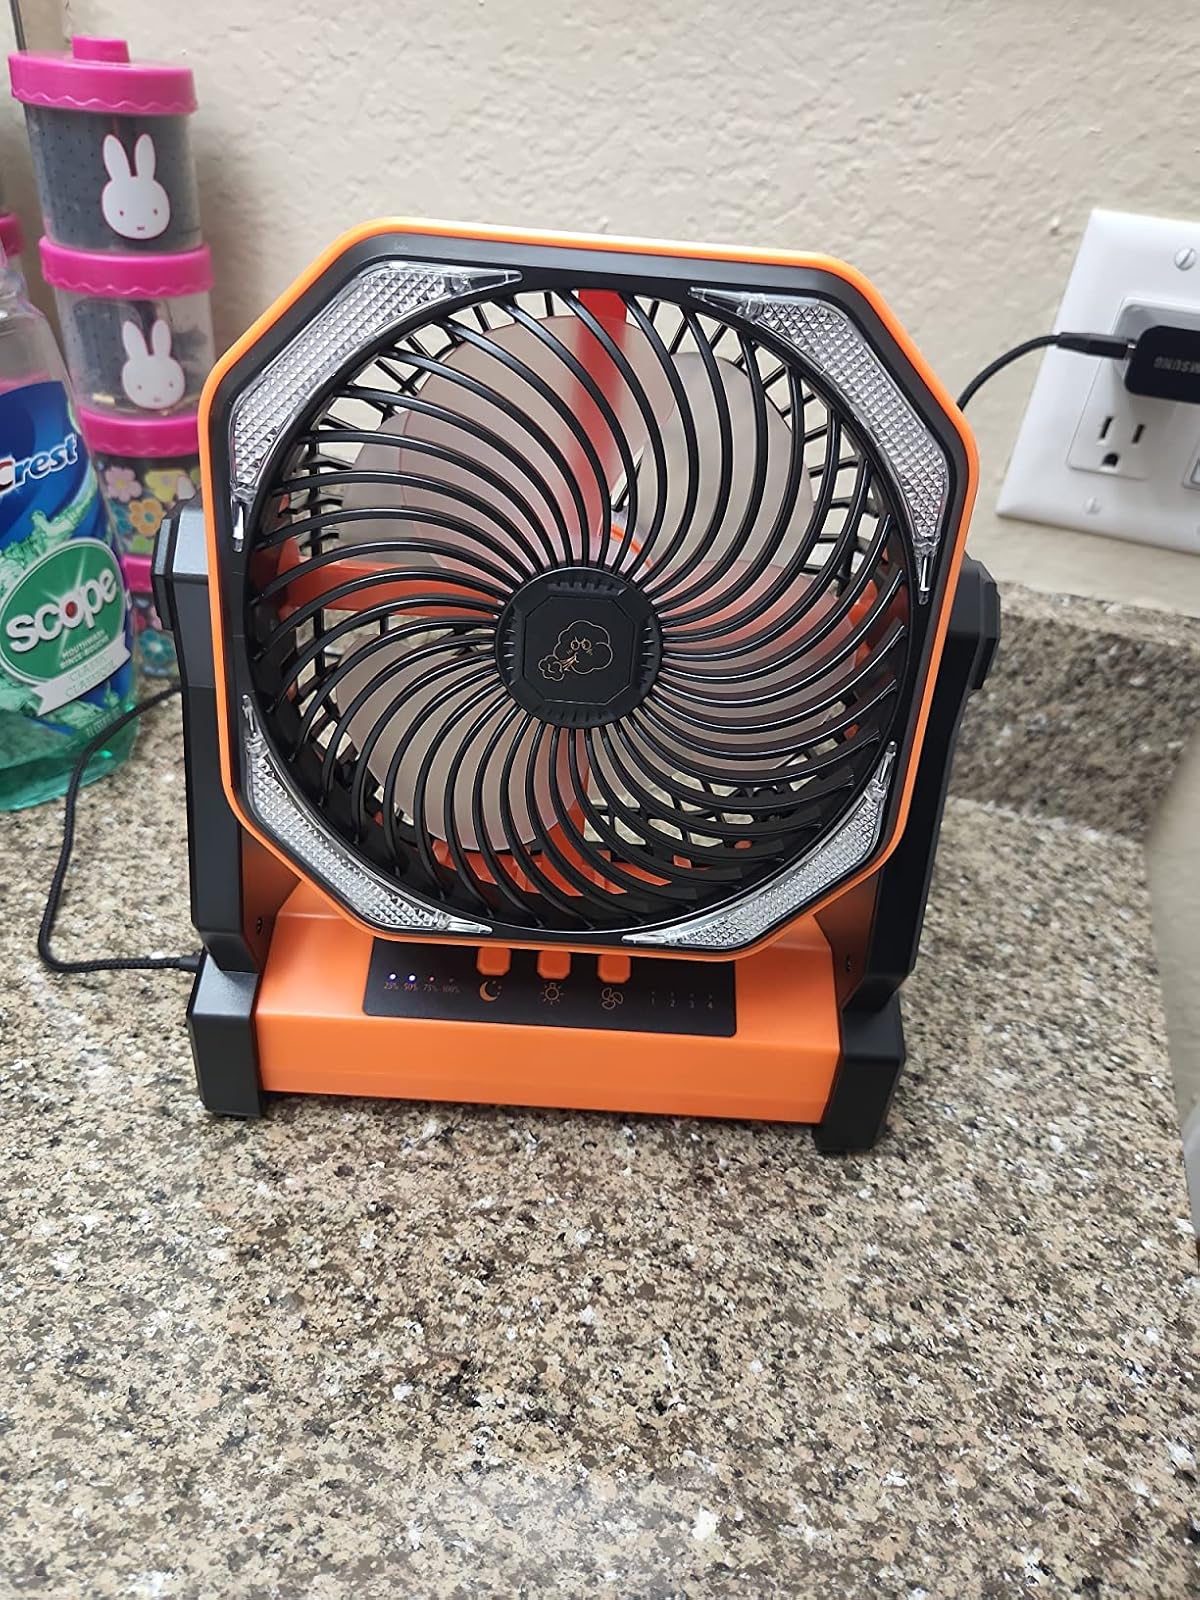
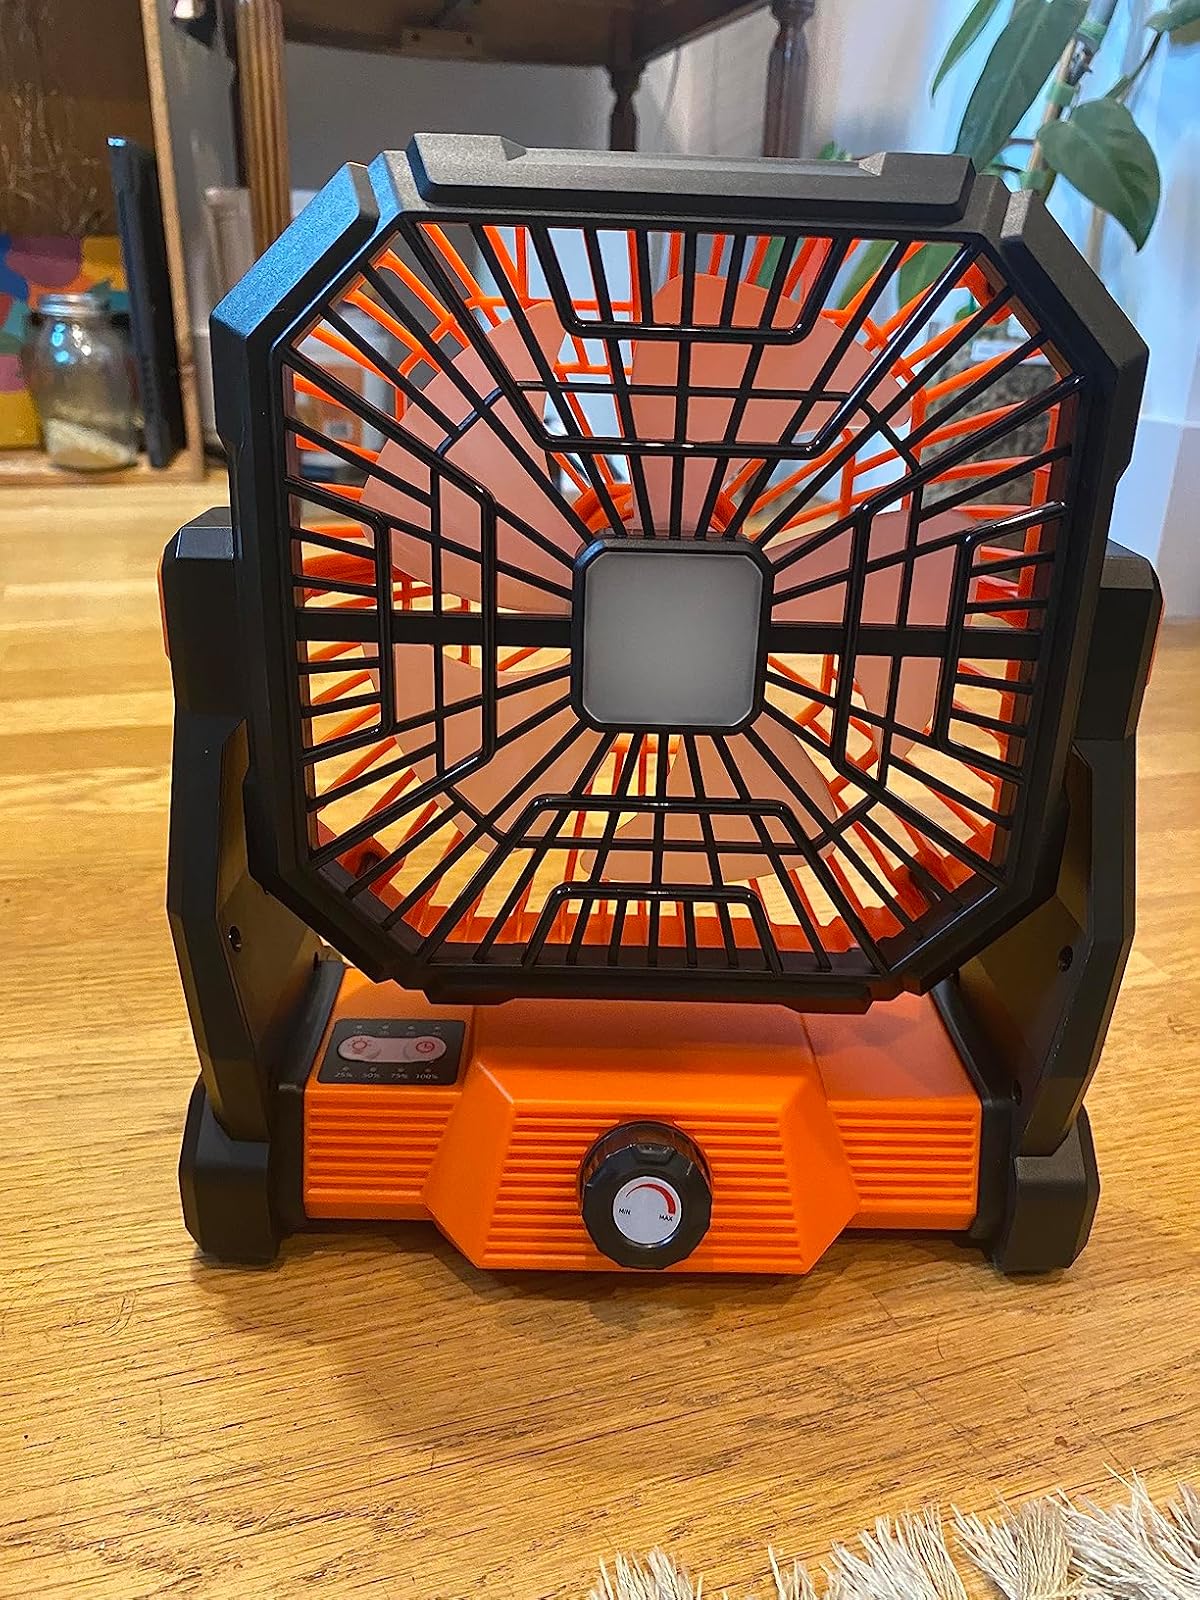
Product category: lantern
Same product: no